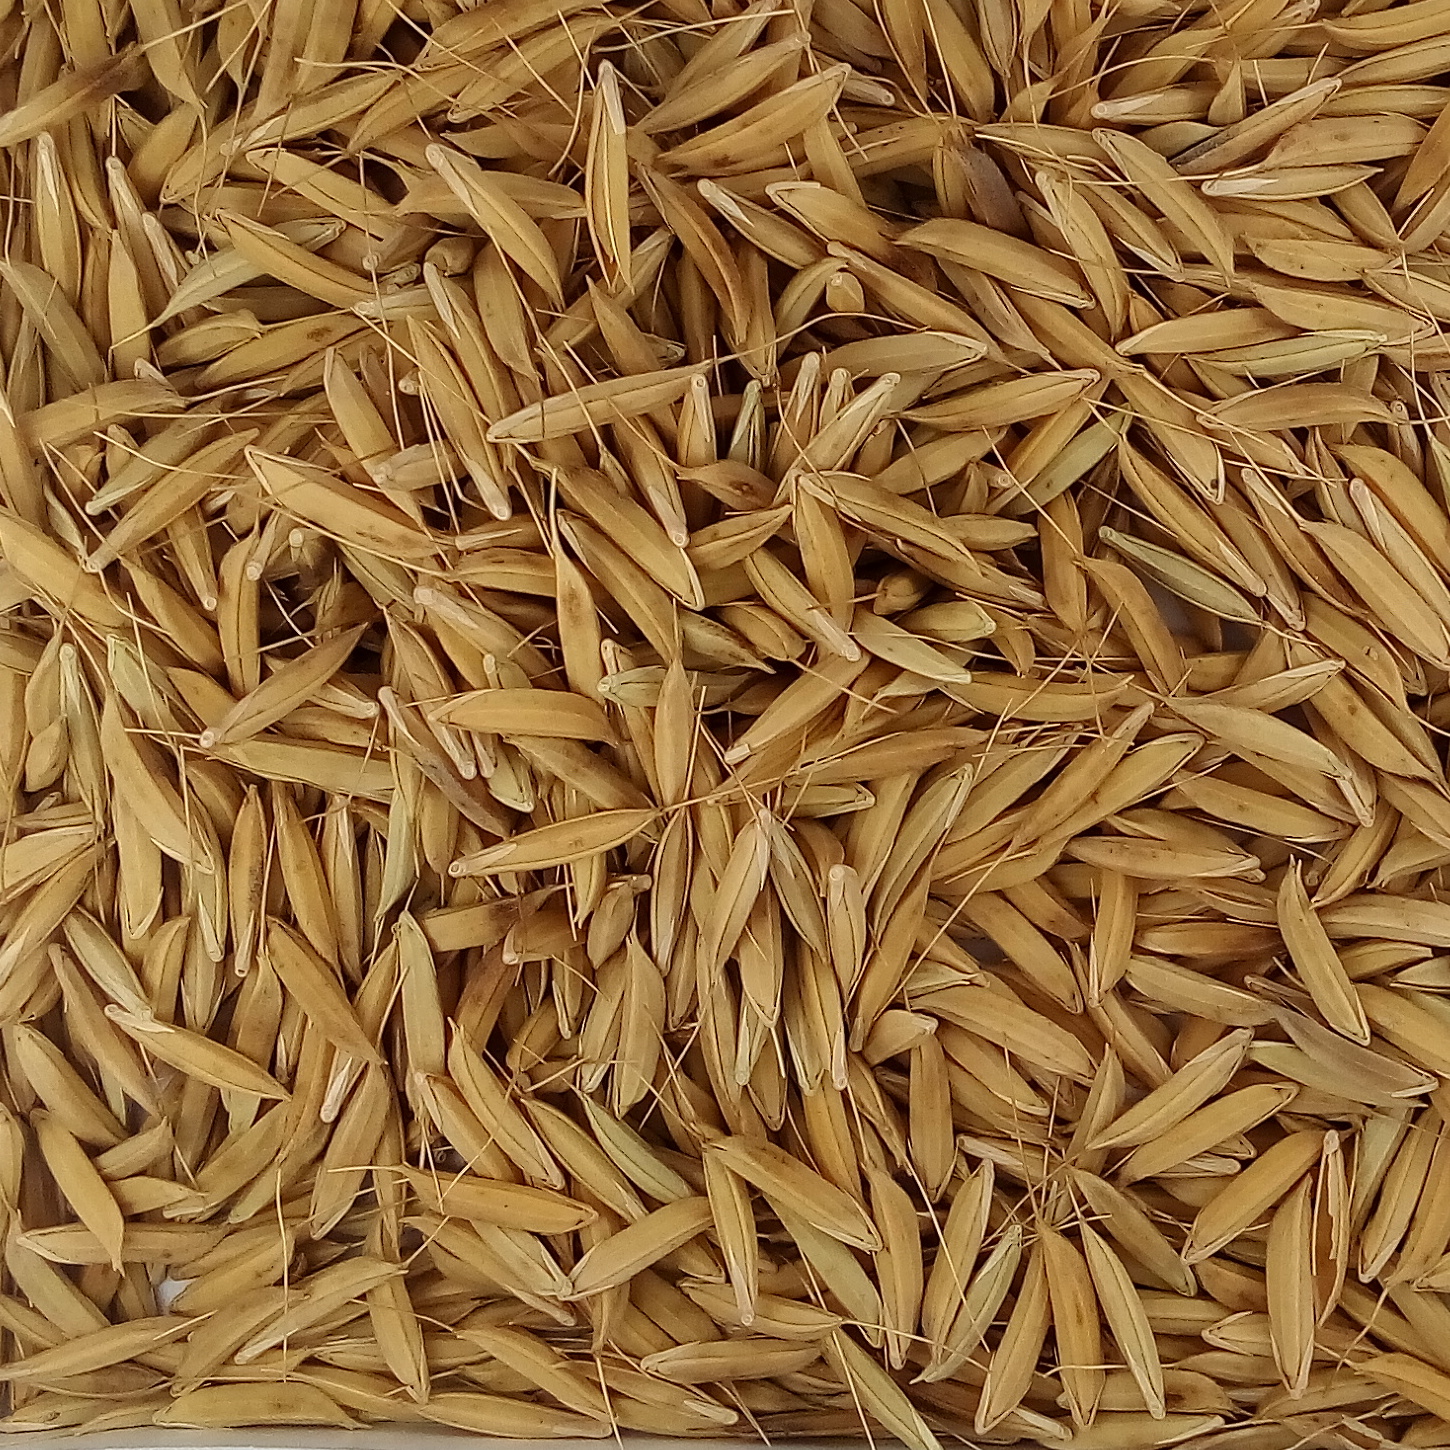
Rice seed variety: CSR_30